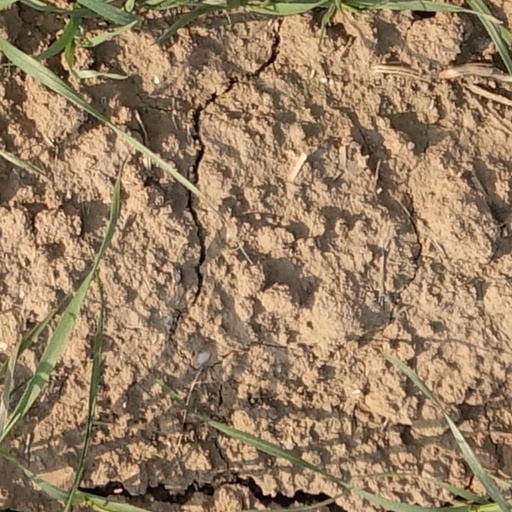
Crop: wheat